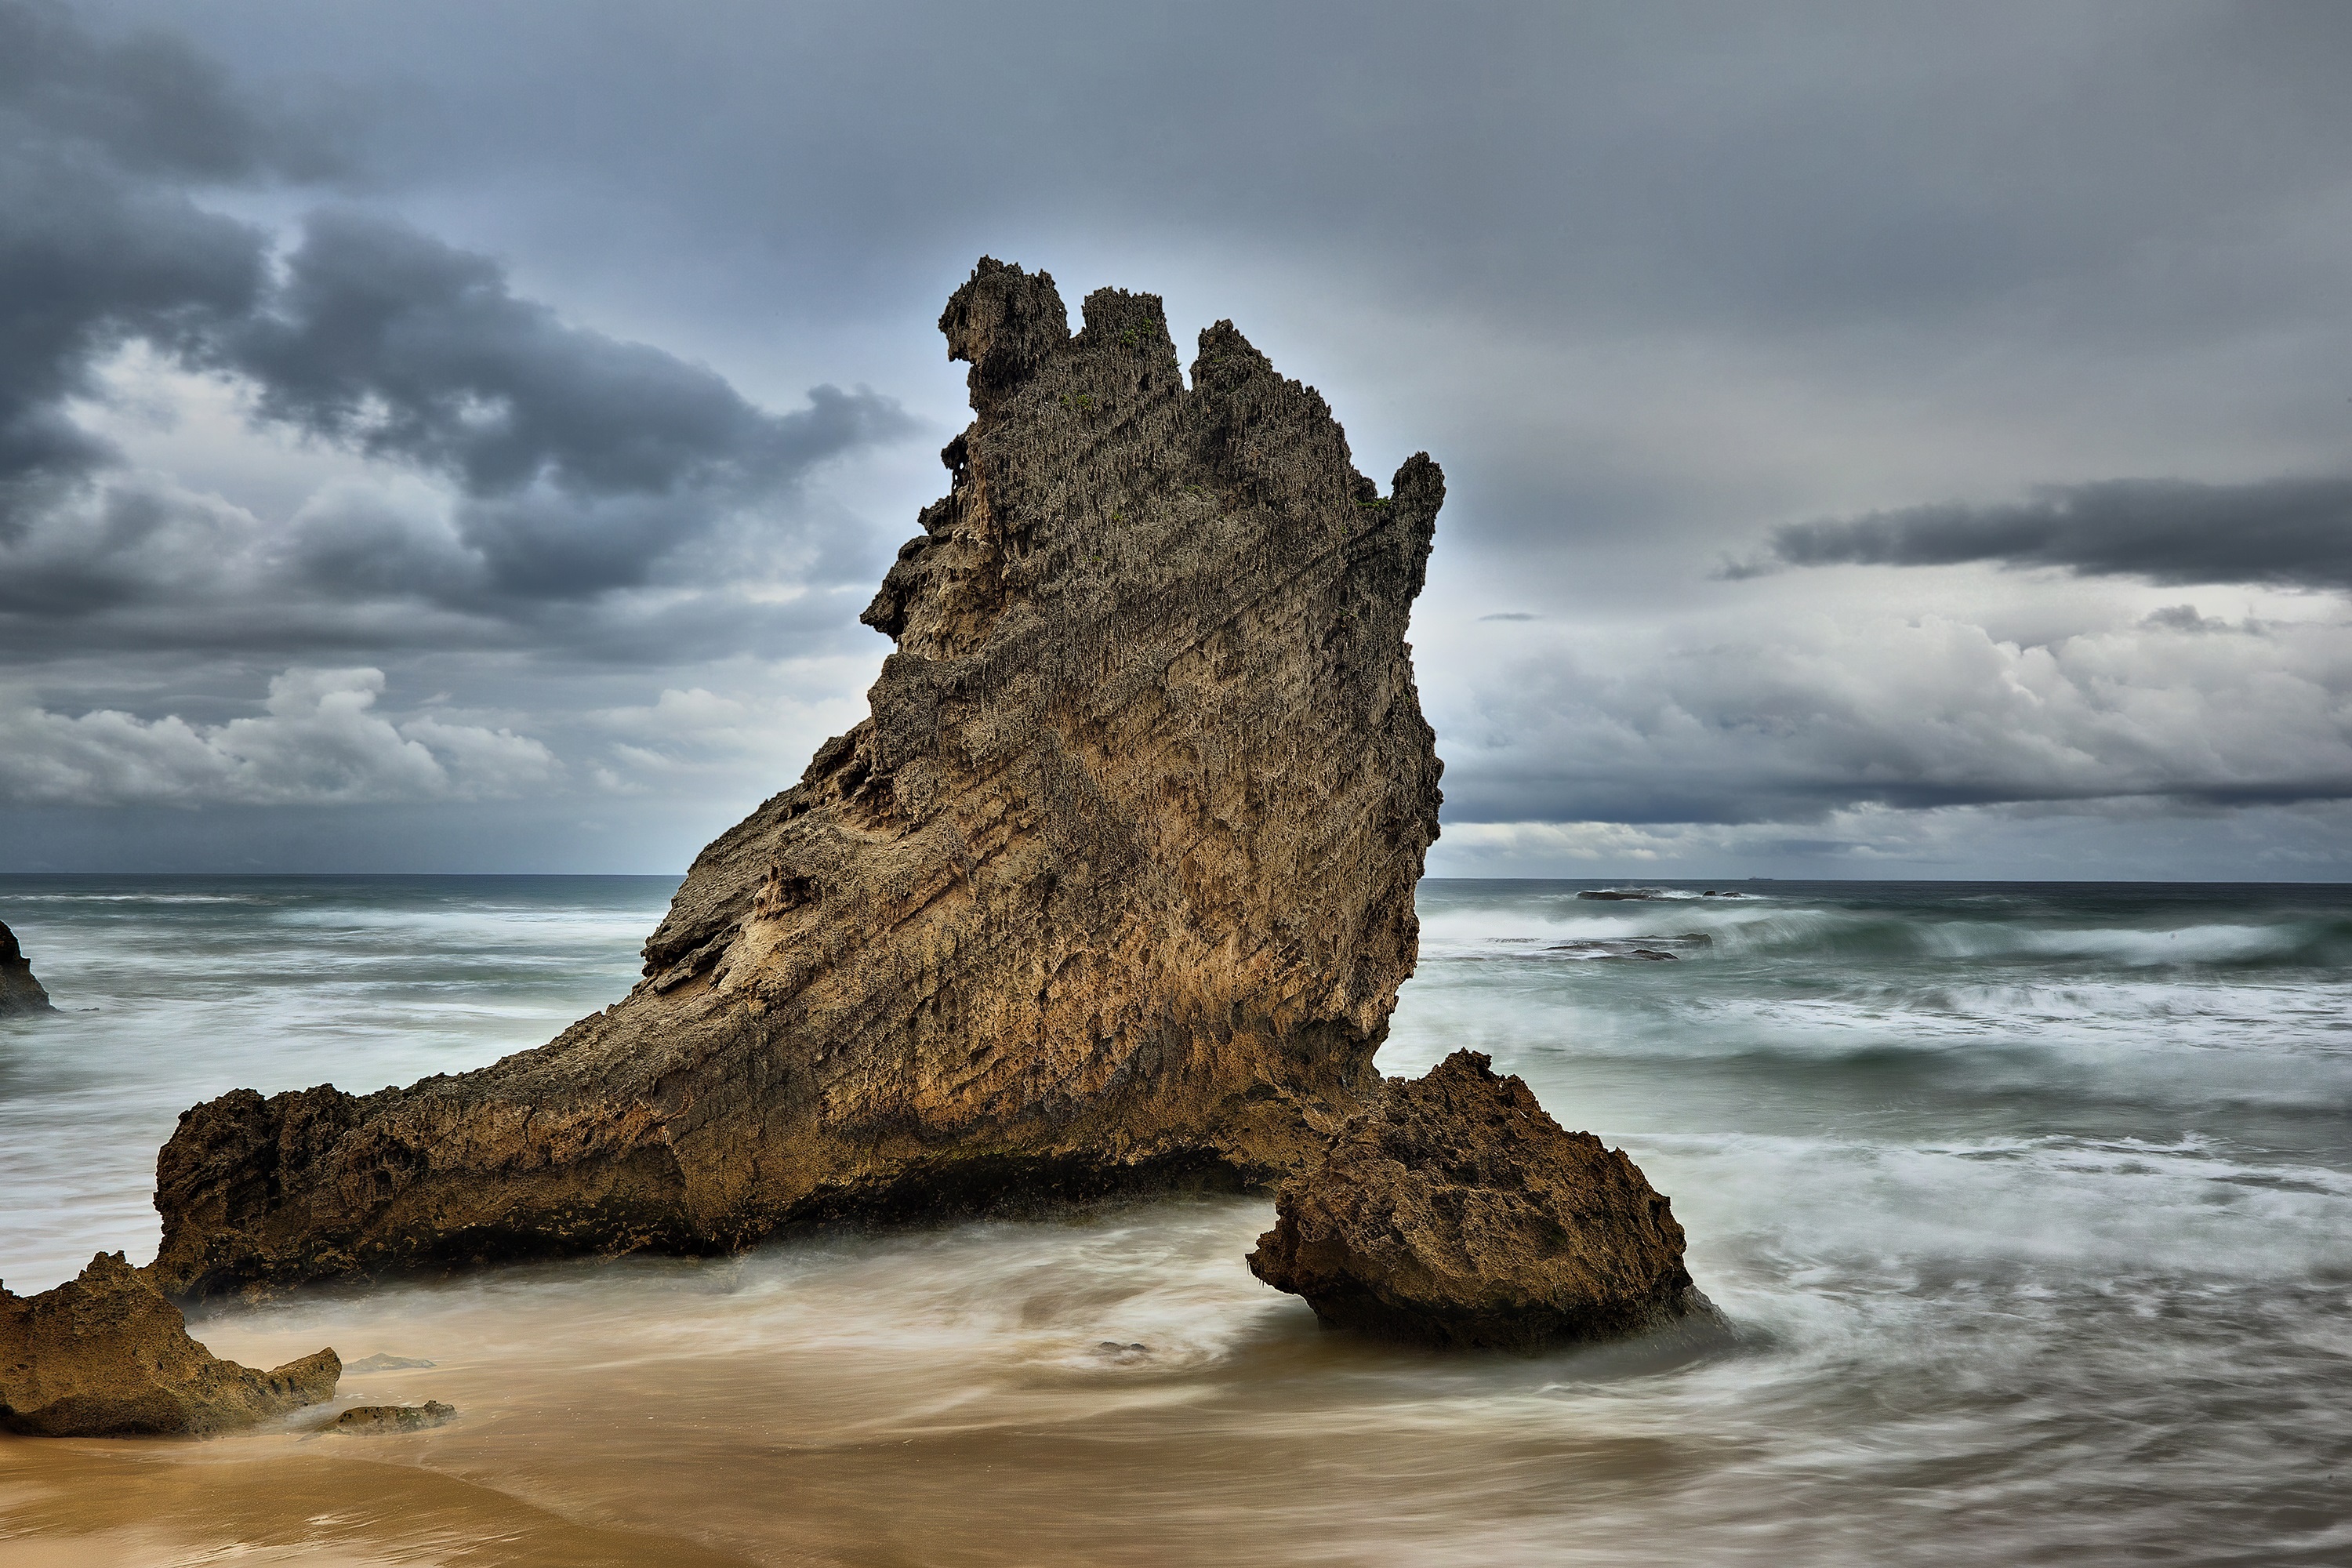
beach, sea, coast, water, nature, sand, rock, ocean, horizon, cloud, shore, wave, formation, cliff, boot, tower, storm, bay, stack, terrain, material, body of water, waves, cape, islet, south africa, wind wave, kenton on sea, sharkfin